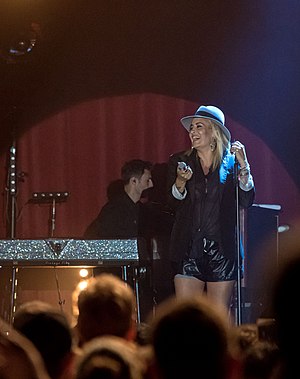
Sarah Connor
Zelt-Musik-Festival 2016 Freiburg, Tyskland
Sarah Terenzi, bedre kendt under sit kunstnernavn Sarah Connor, er en tysk sanger, sangskriver og tv-personlighed. Hun debuterede i 2001 under vejledning af kunstneren og manageren George Glueck. Efter succesen på det europæiske fastland med singlen "From Sarah with Love" og hendes R&B-orienterede debutalbum Green Eyed Soul, har hun i dag markeret sig som den mest succesfulde tyske popsanger i 2000'erne med over 15 millioner solgte album på verdensplan. Hendes seneste album, Real Love, blev udgivet i oktober 2010, midt under hendes engagement som dommer på det tyske reality tv-show X Factor.